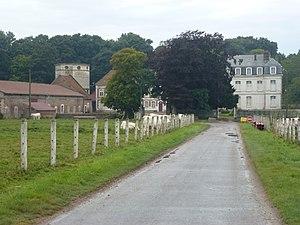
Hames-Boucres est une commune française située dans le département du Pas-de-Calais en région Hauts-de-France.